My Autograph

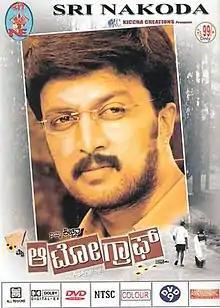
DVD Cover

My Autograph is a 2006 Kannada-language romantic drama film which was directed, produced and enacted by Sudeep in his first directorial venture. Along with him, this film starred Meena, Sridevika, Deepu, and Rashmi Kulkarni. This film is a remake of Tamil film "Autograph", which was directed by Cheran.